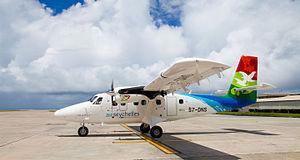
Le transport aux Seychelles s'inscrit dans le contexte montagneux d'un petit pays multi-insulaire tropical. Le transport aux Seychelles s'inscrit à l'échelle locale pour la population résidente et à l'échelle planétaire pour les flux touristiques.